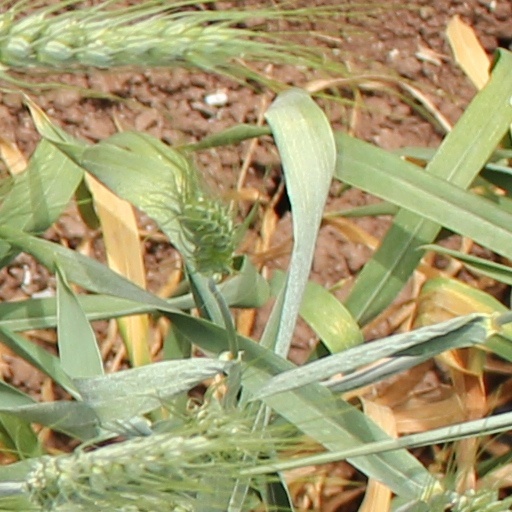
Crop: wheat